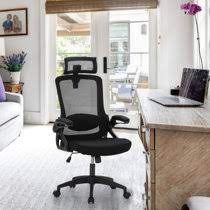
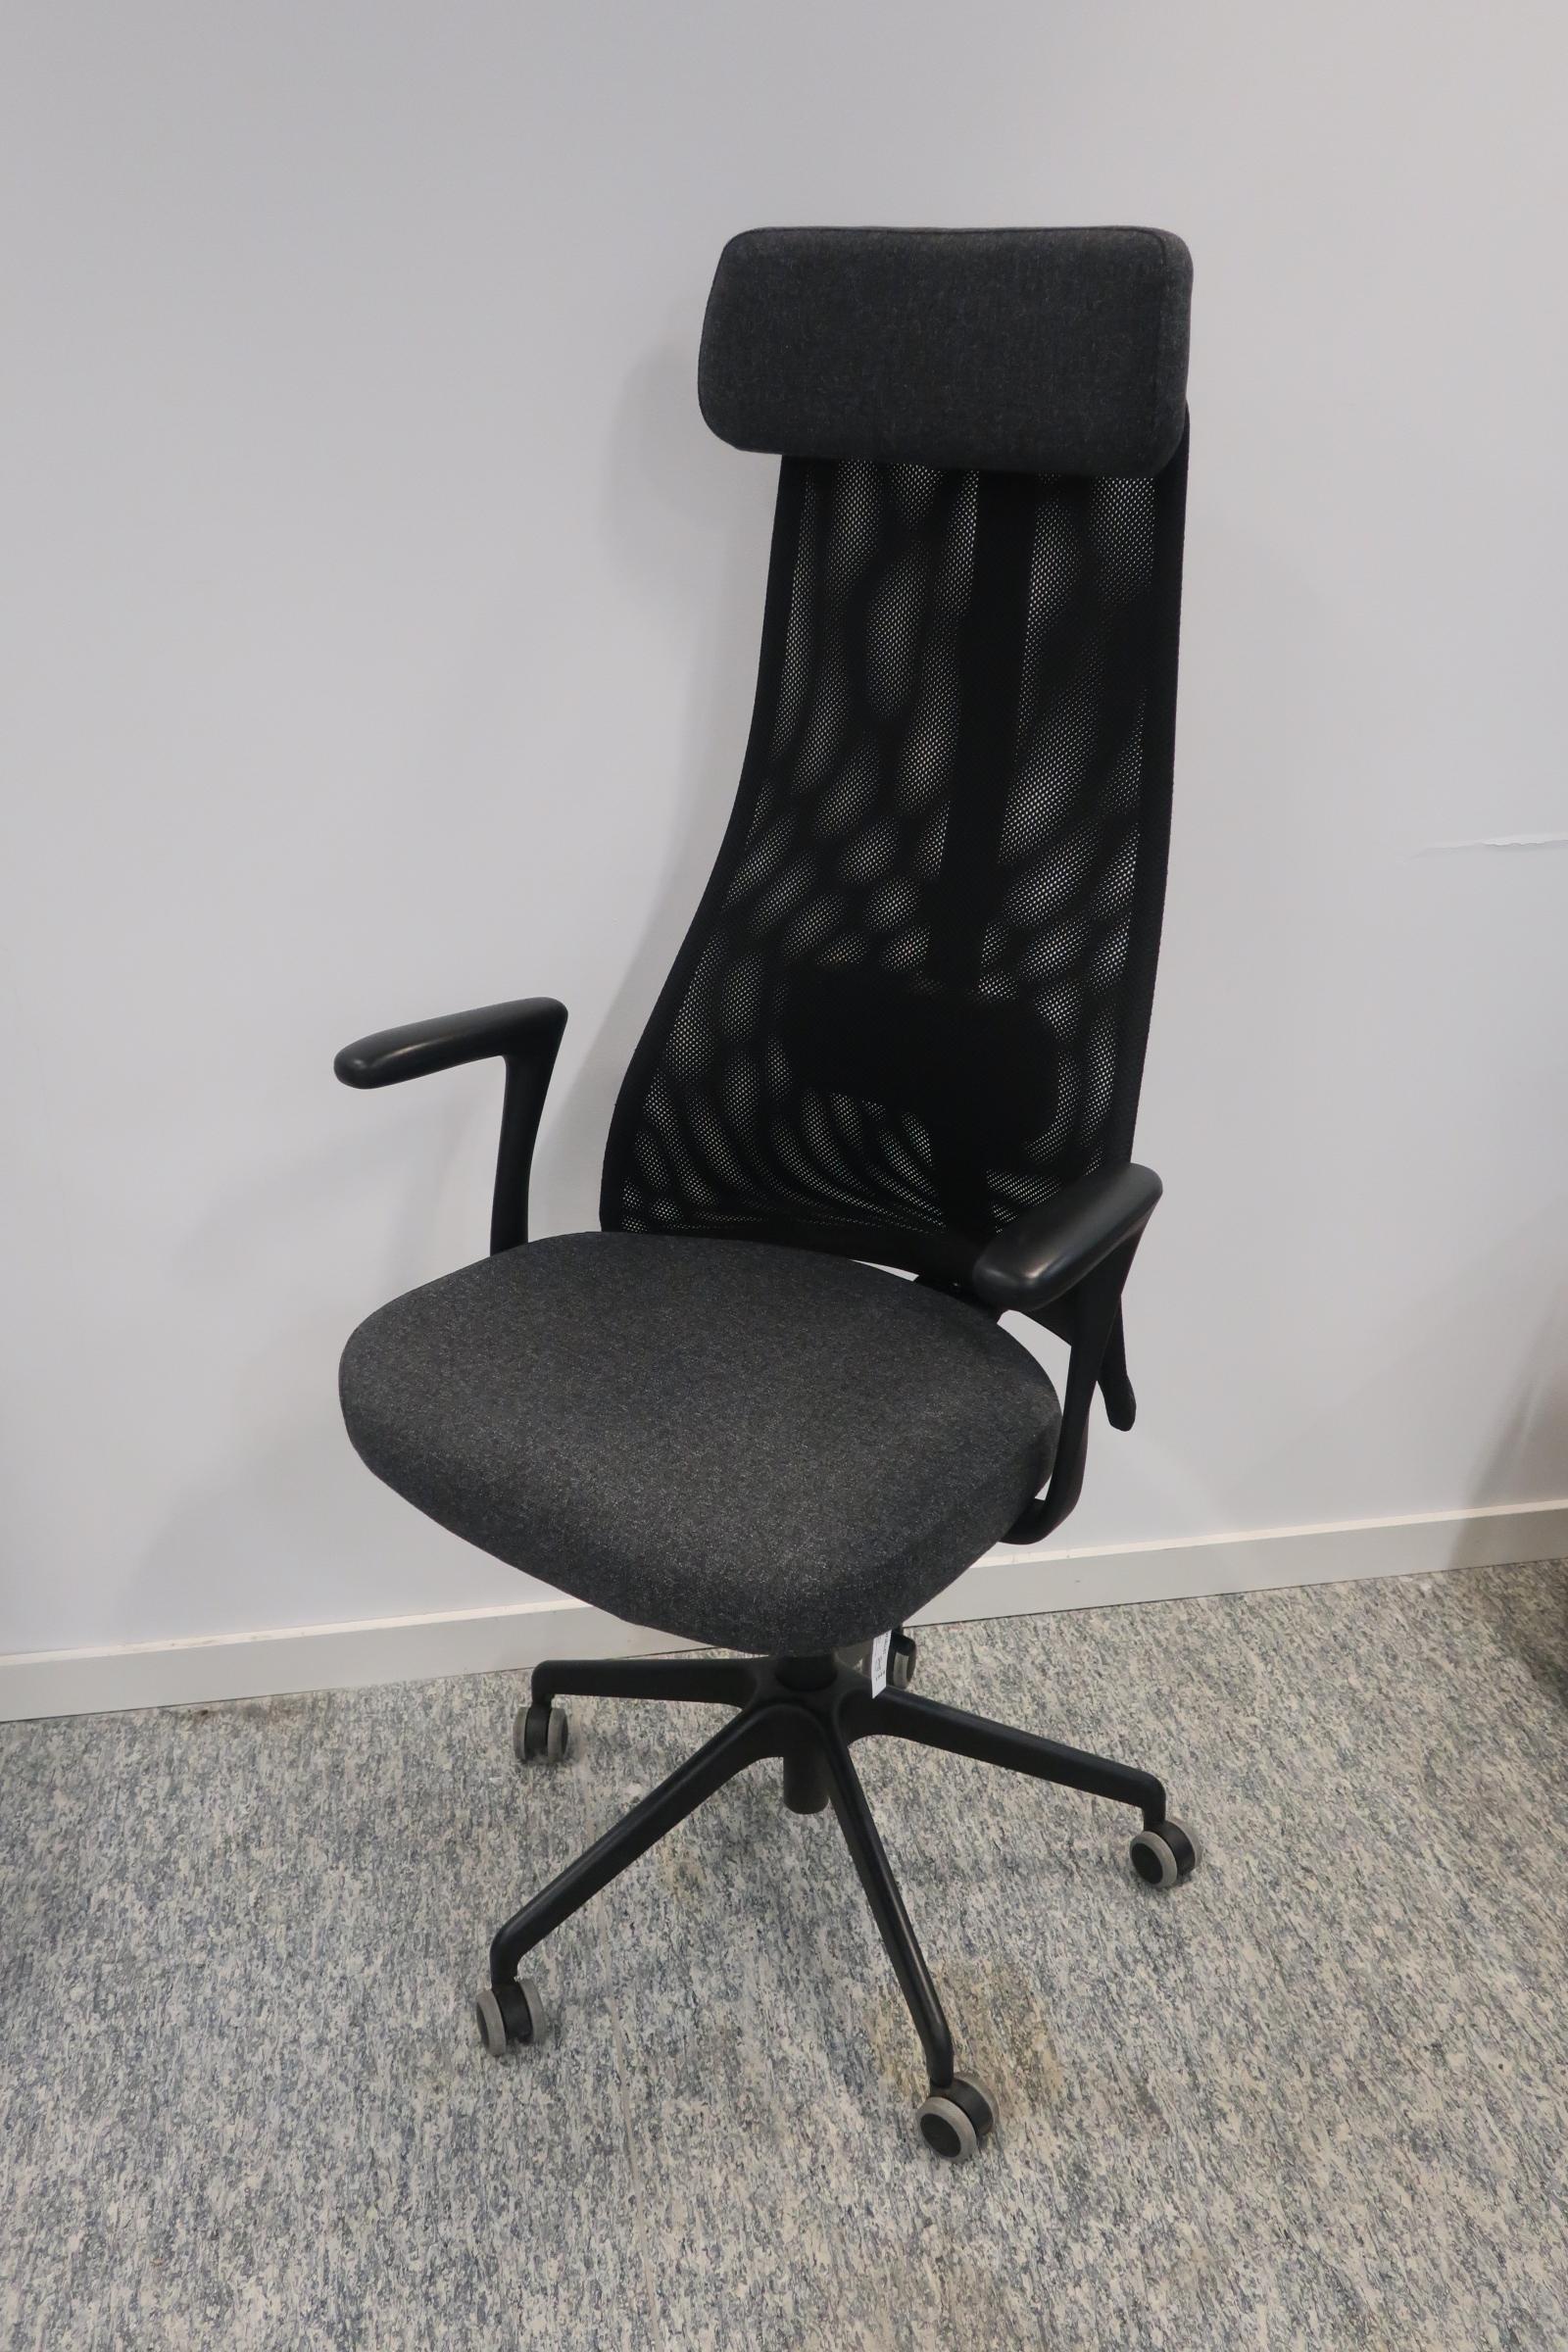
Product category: items_chair
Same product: no